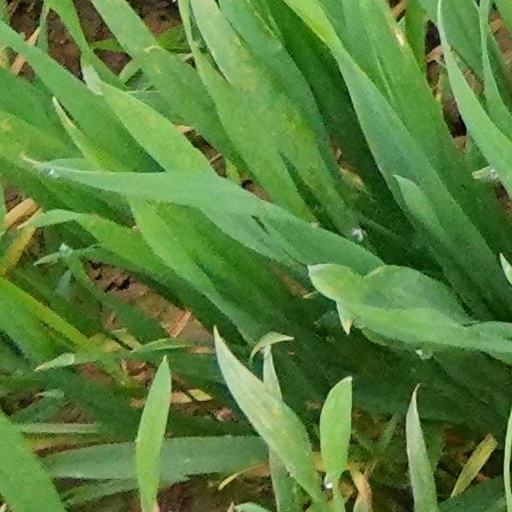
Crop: wheat